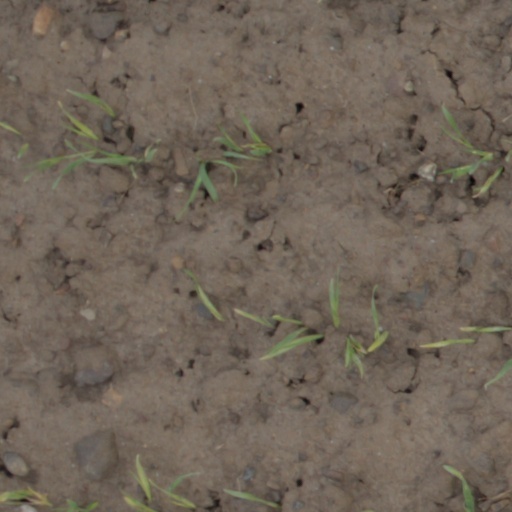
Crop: wheat